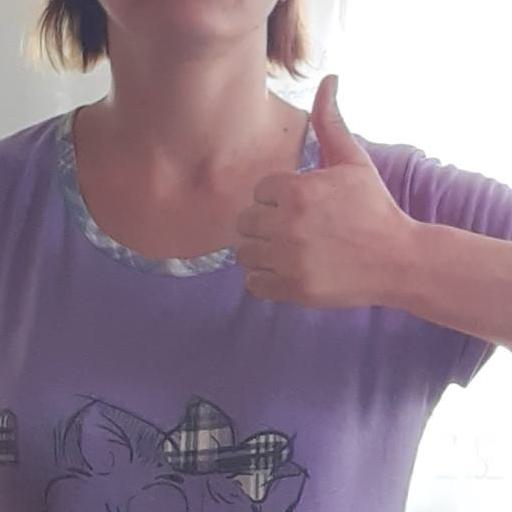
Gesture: like